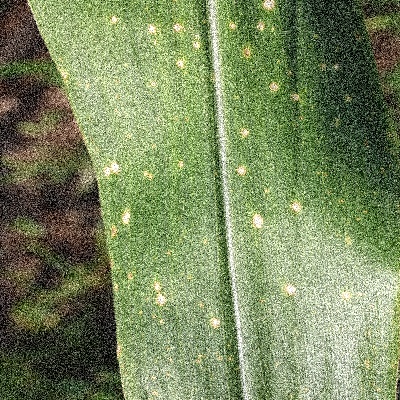
Label: Corn_(Maize)___Leaf_Spot